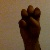
The image shows a hand gesture representing the letter 'E' in Indian Sign Language.